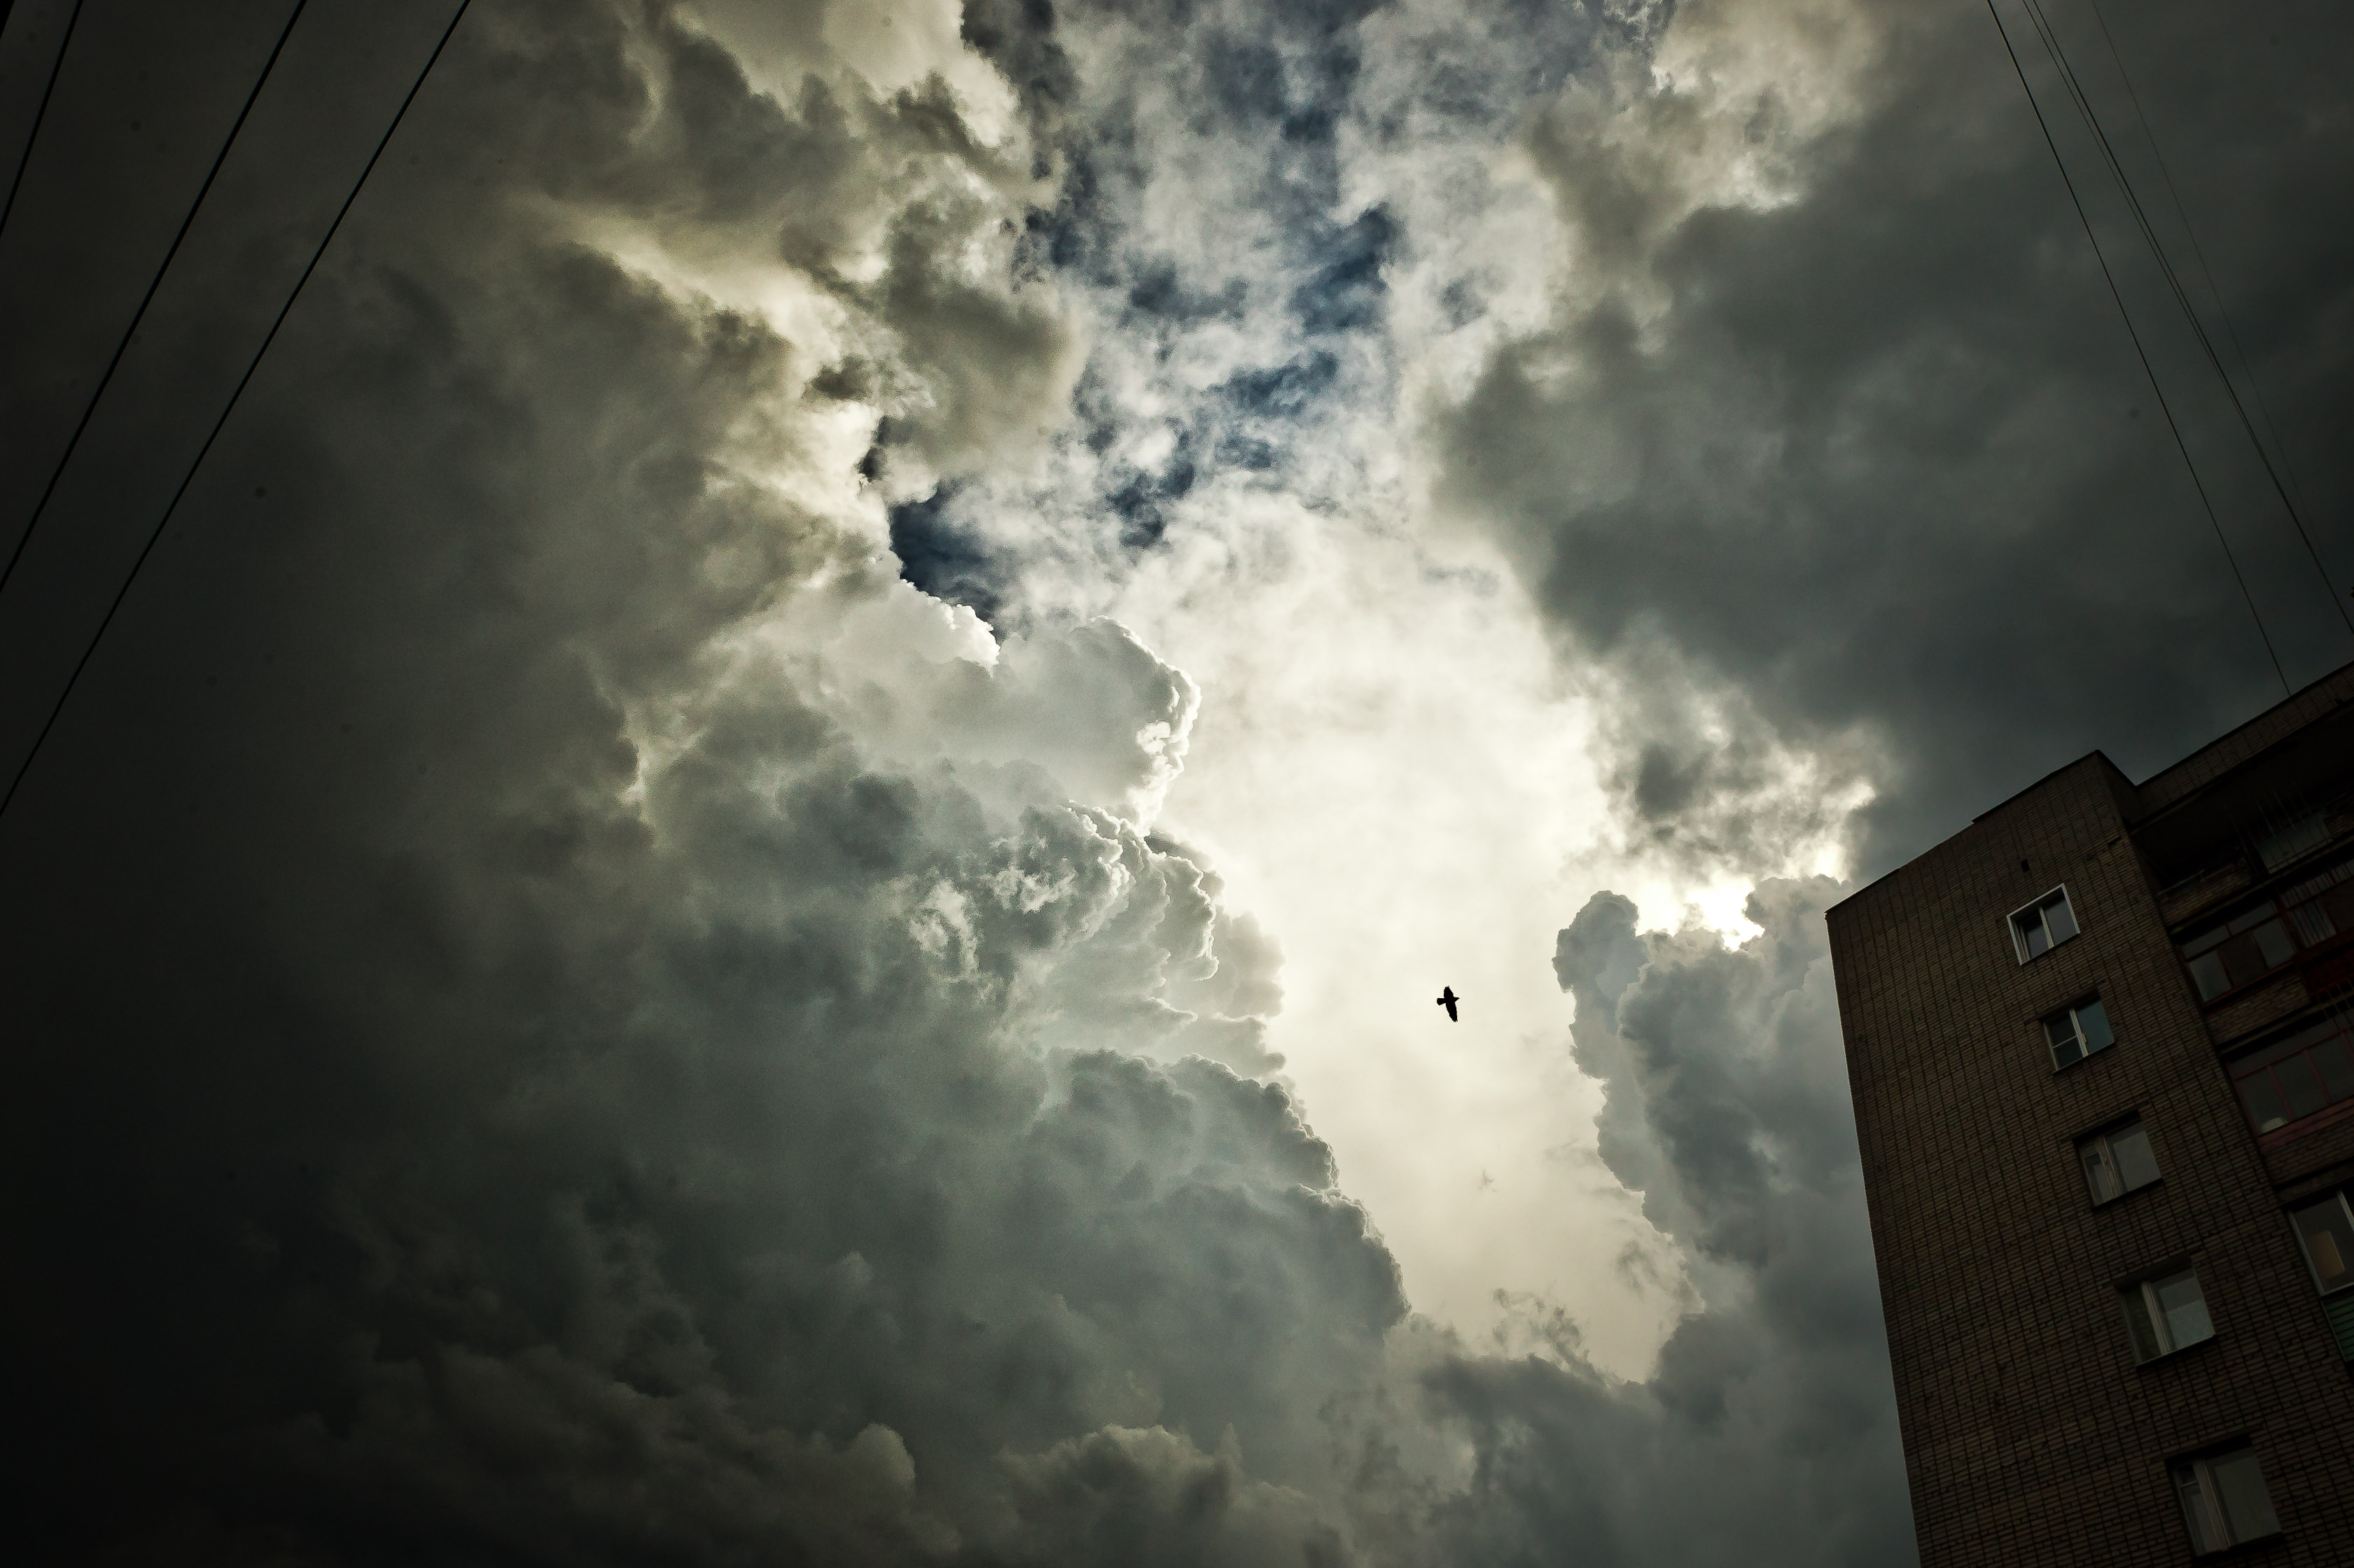
bird, light, abstract, cloud, sky, sun, sunlight, cloudy, window, building, city, atmosphere, animal, fly, dark, evening, color, weather, storm, darkness, thunder, outdoors, wings, wires, dramatic, low angle shot, meteorological phenomenon, atmosphere of earth